Tulsa Golden Hurricane

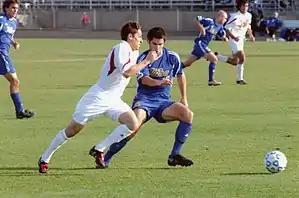
Tulsa faces eventual champion Indiana in the regional finals of the 2004 NCAA Men's Soccer Championship

The Tulsa Men's Soccer team has a strong history since it became a varsity sport in 1980. TU has won four conference championships (1991 MVC, 2007, 2008, 2009 C-USA) and eight conference tournaments (1991 MVC, 2007, 2008, 2009, 2012 C-USA, 2014, 2015, 2016 AAC). Tulsa holds the NCAA record for both consecutive home wins and consecutive home games without a loss, set during the same stretch of 39 games from 1988 to 1992. The Golden Hurricane has twice reached the elite-eight of the NCAA Men's Soccer Championship, falling to eventual champion Indiana in 2004 and top seeded Akron in 2009. Tulsa has participated in 11 NCAA tournaments (1991, 2003, 2004, 2007, 2008, 2009, 2010, 2012, 2014, 2015, 2016) and has been frequently ranked in the top 25. The school has produced first team All-American, Ryan Pore, who played for the Portland Timbers, and Kansas City Wizards of Major League Soccer. Terry Boss of Seattle Sounders FC and Lawson Vaughn of D.C. United are former Golden Hurricane currently playing in MLS. Dominic Cervi plays for Celtic F.C. of Glasgow, Scotland, and fellow goalkeeper Tyrel Lacey has signed with FC Lyn Oslo of Oslo, Norway. Since 1995, the head coach has been Tom McIntosh, a prominent figure in Tulsa soccer for over 20 years. The team plays in the Hurricane Soccer & Track Stadium.